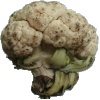
Label: cauliflower